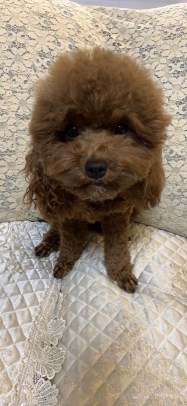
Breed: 7449-n000128-teddy